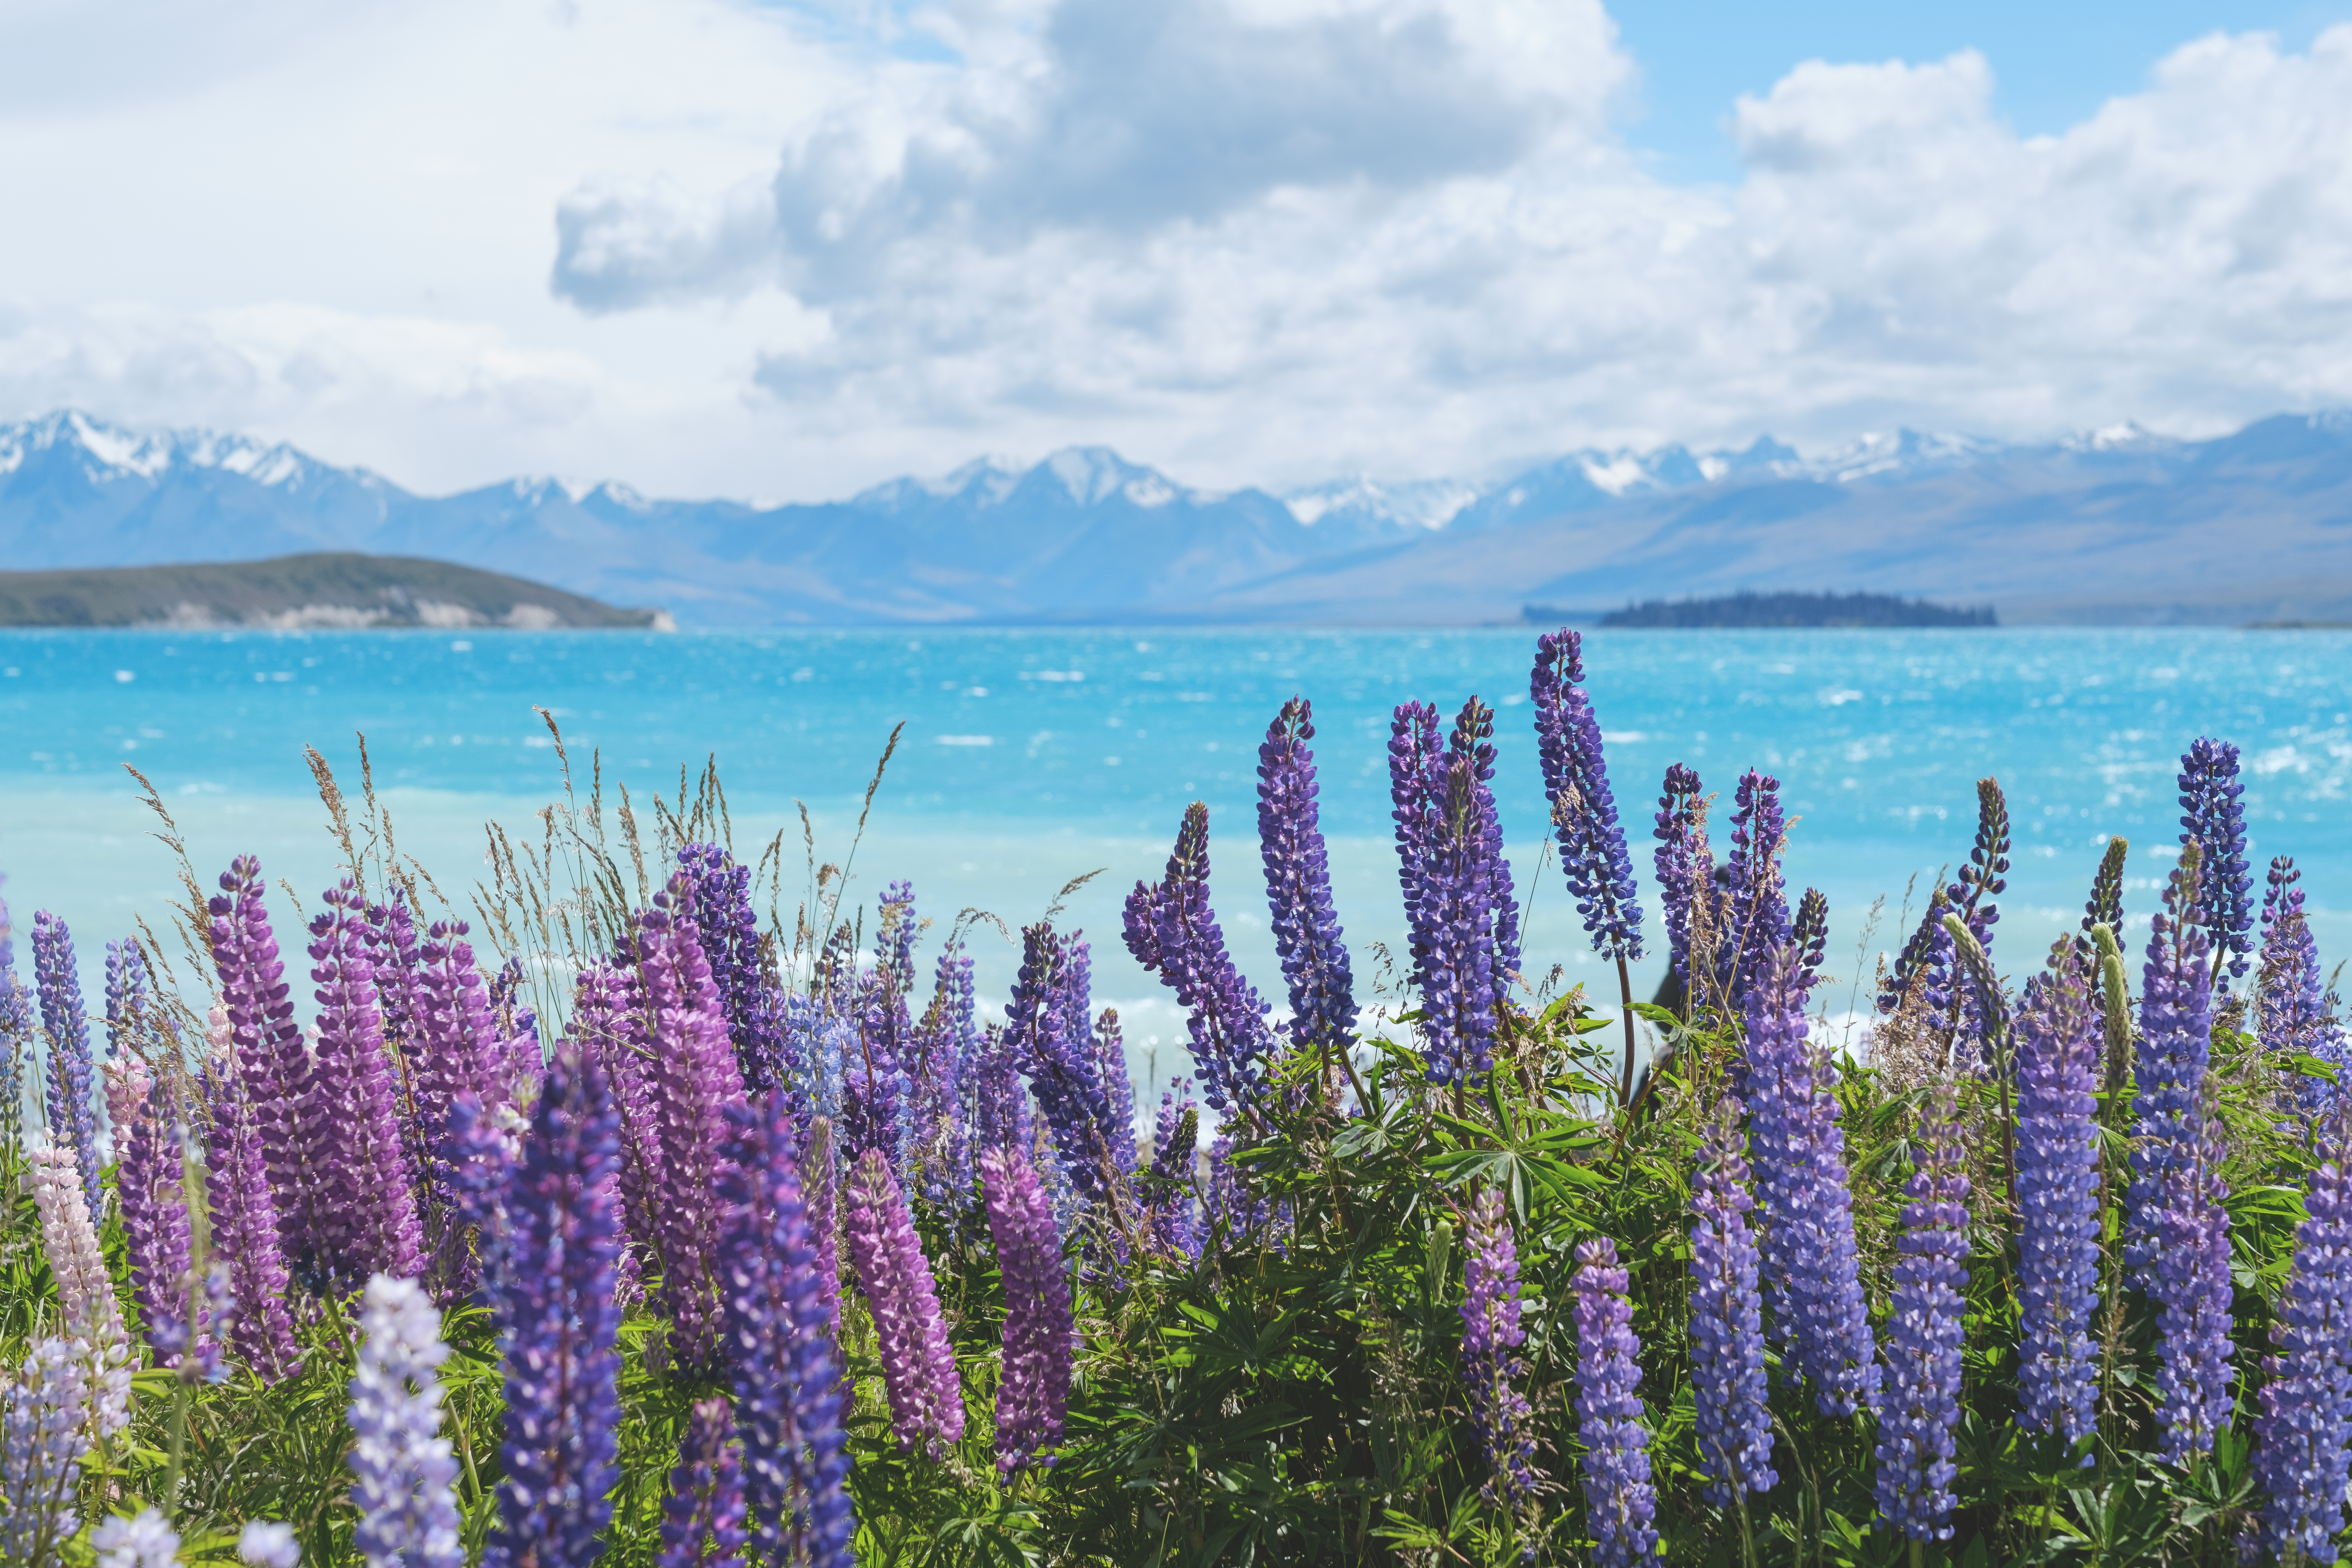
sea, nature, mountain, cloud, plant, field, meadow, flower, lake, wildflower, lupin